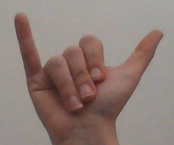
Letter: ya